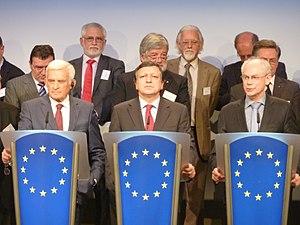
Le terme de président de l'Union européenne ne correspond à aucune fonction existante. Elle est parfois utilisée de manière erronée pour désigner l'un ou l'autre des présidents des institutions de l'Union européenne :